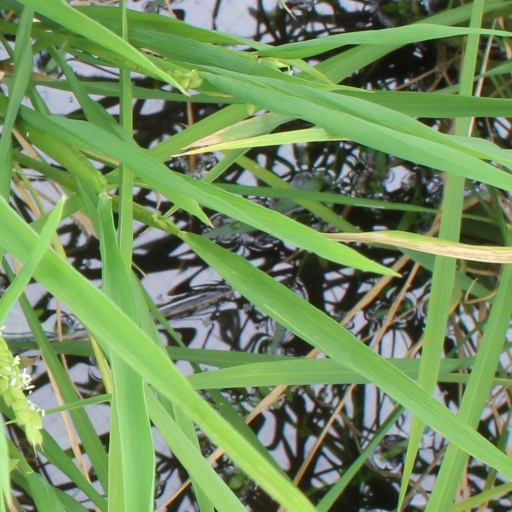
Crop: rice